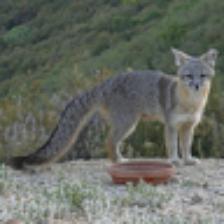
Label: NonHuman